Camille Jullian

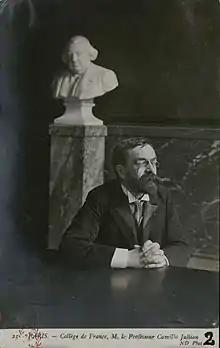
Jullian at the Collège de France.

Jullian was involved with the controversy over the archaeological findings at Glozel in France; he was among those who believed the artefacts recovered were forgeries.